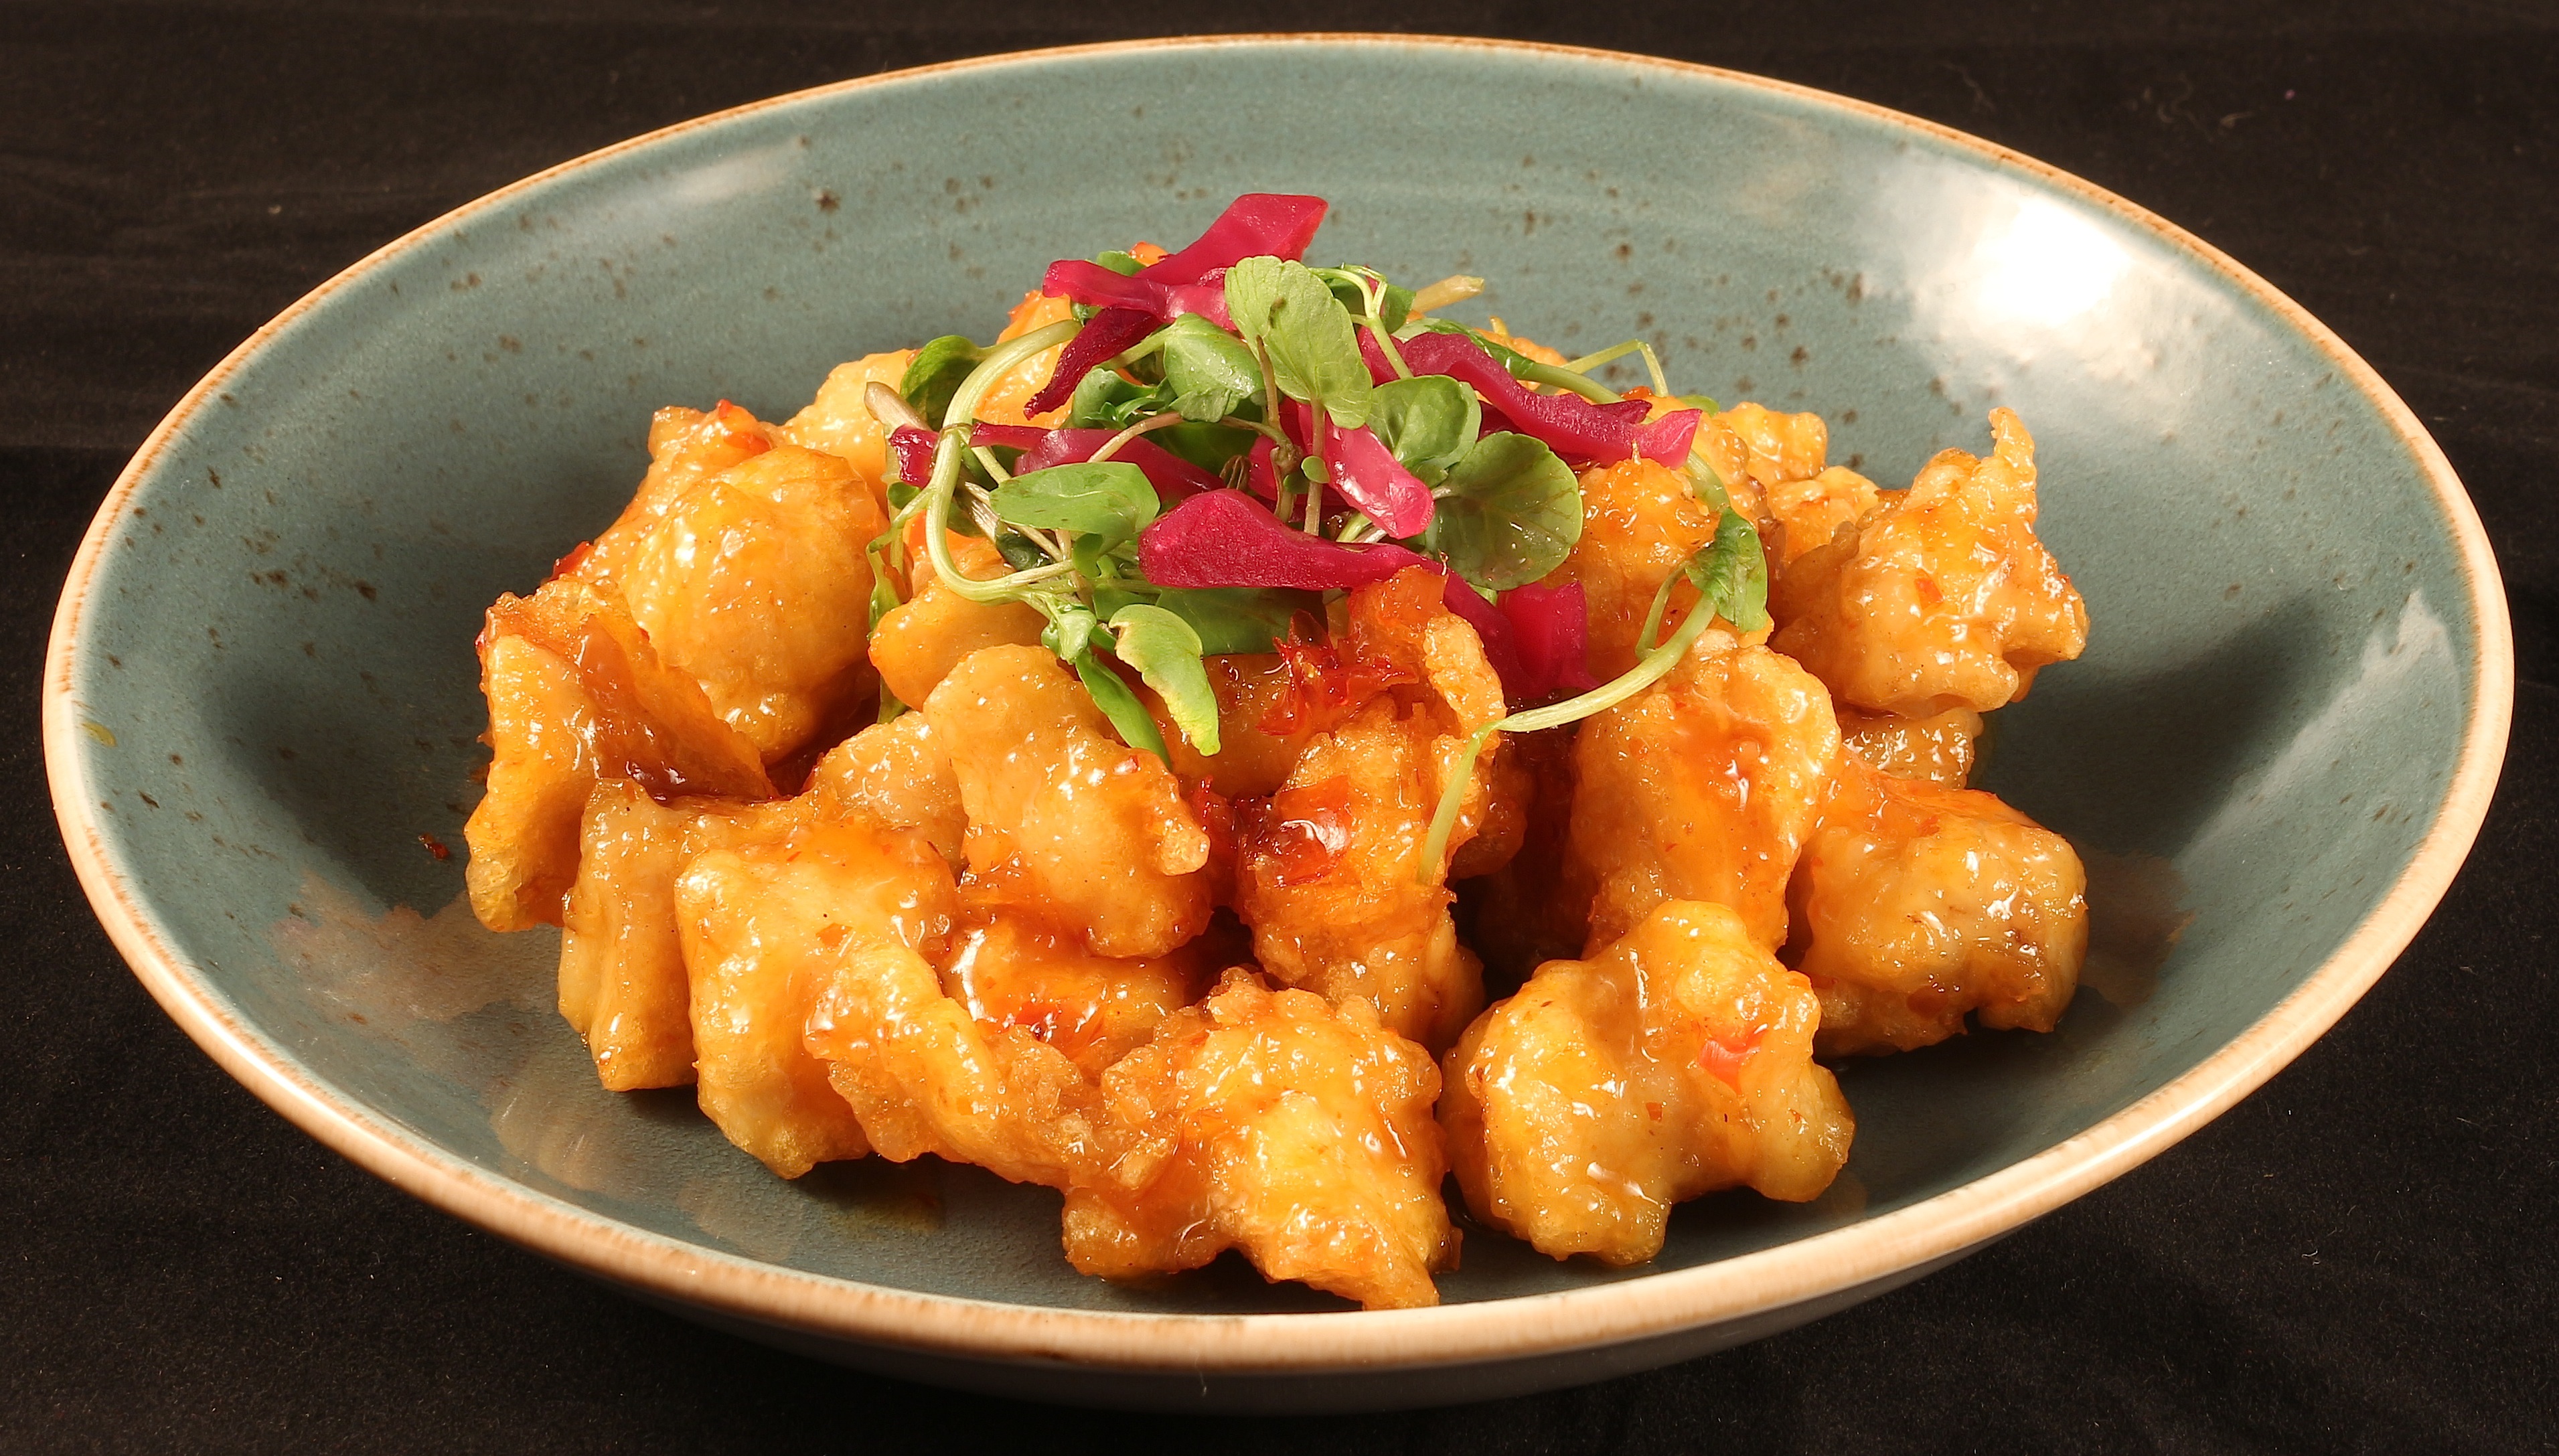
chinese, food, dish, cuisine, fried food, sweet and sour, general tso's chicken, sweet and sour chicken, asian food, recipe, curry, orange chicken, karaage, pakora, deep frying